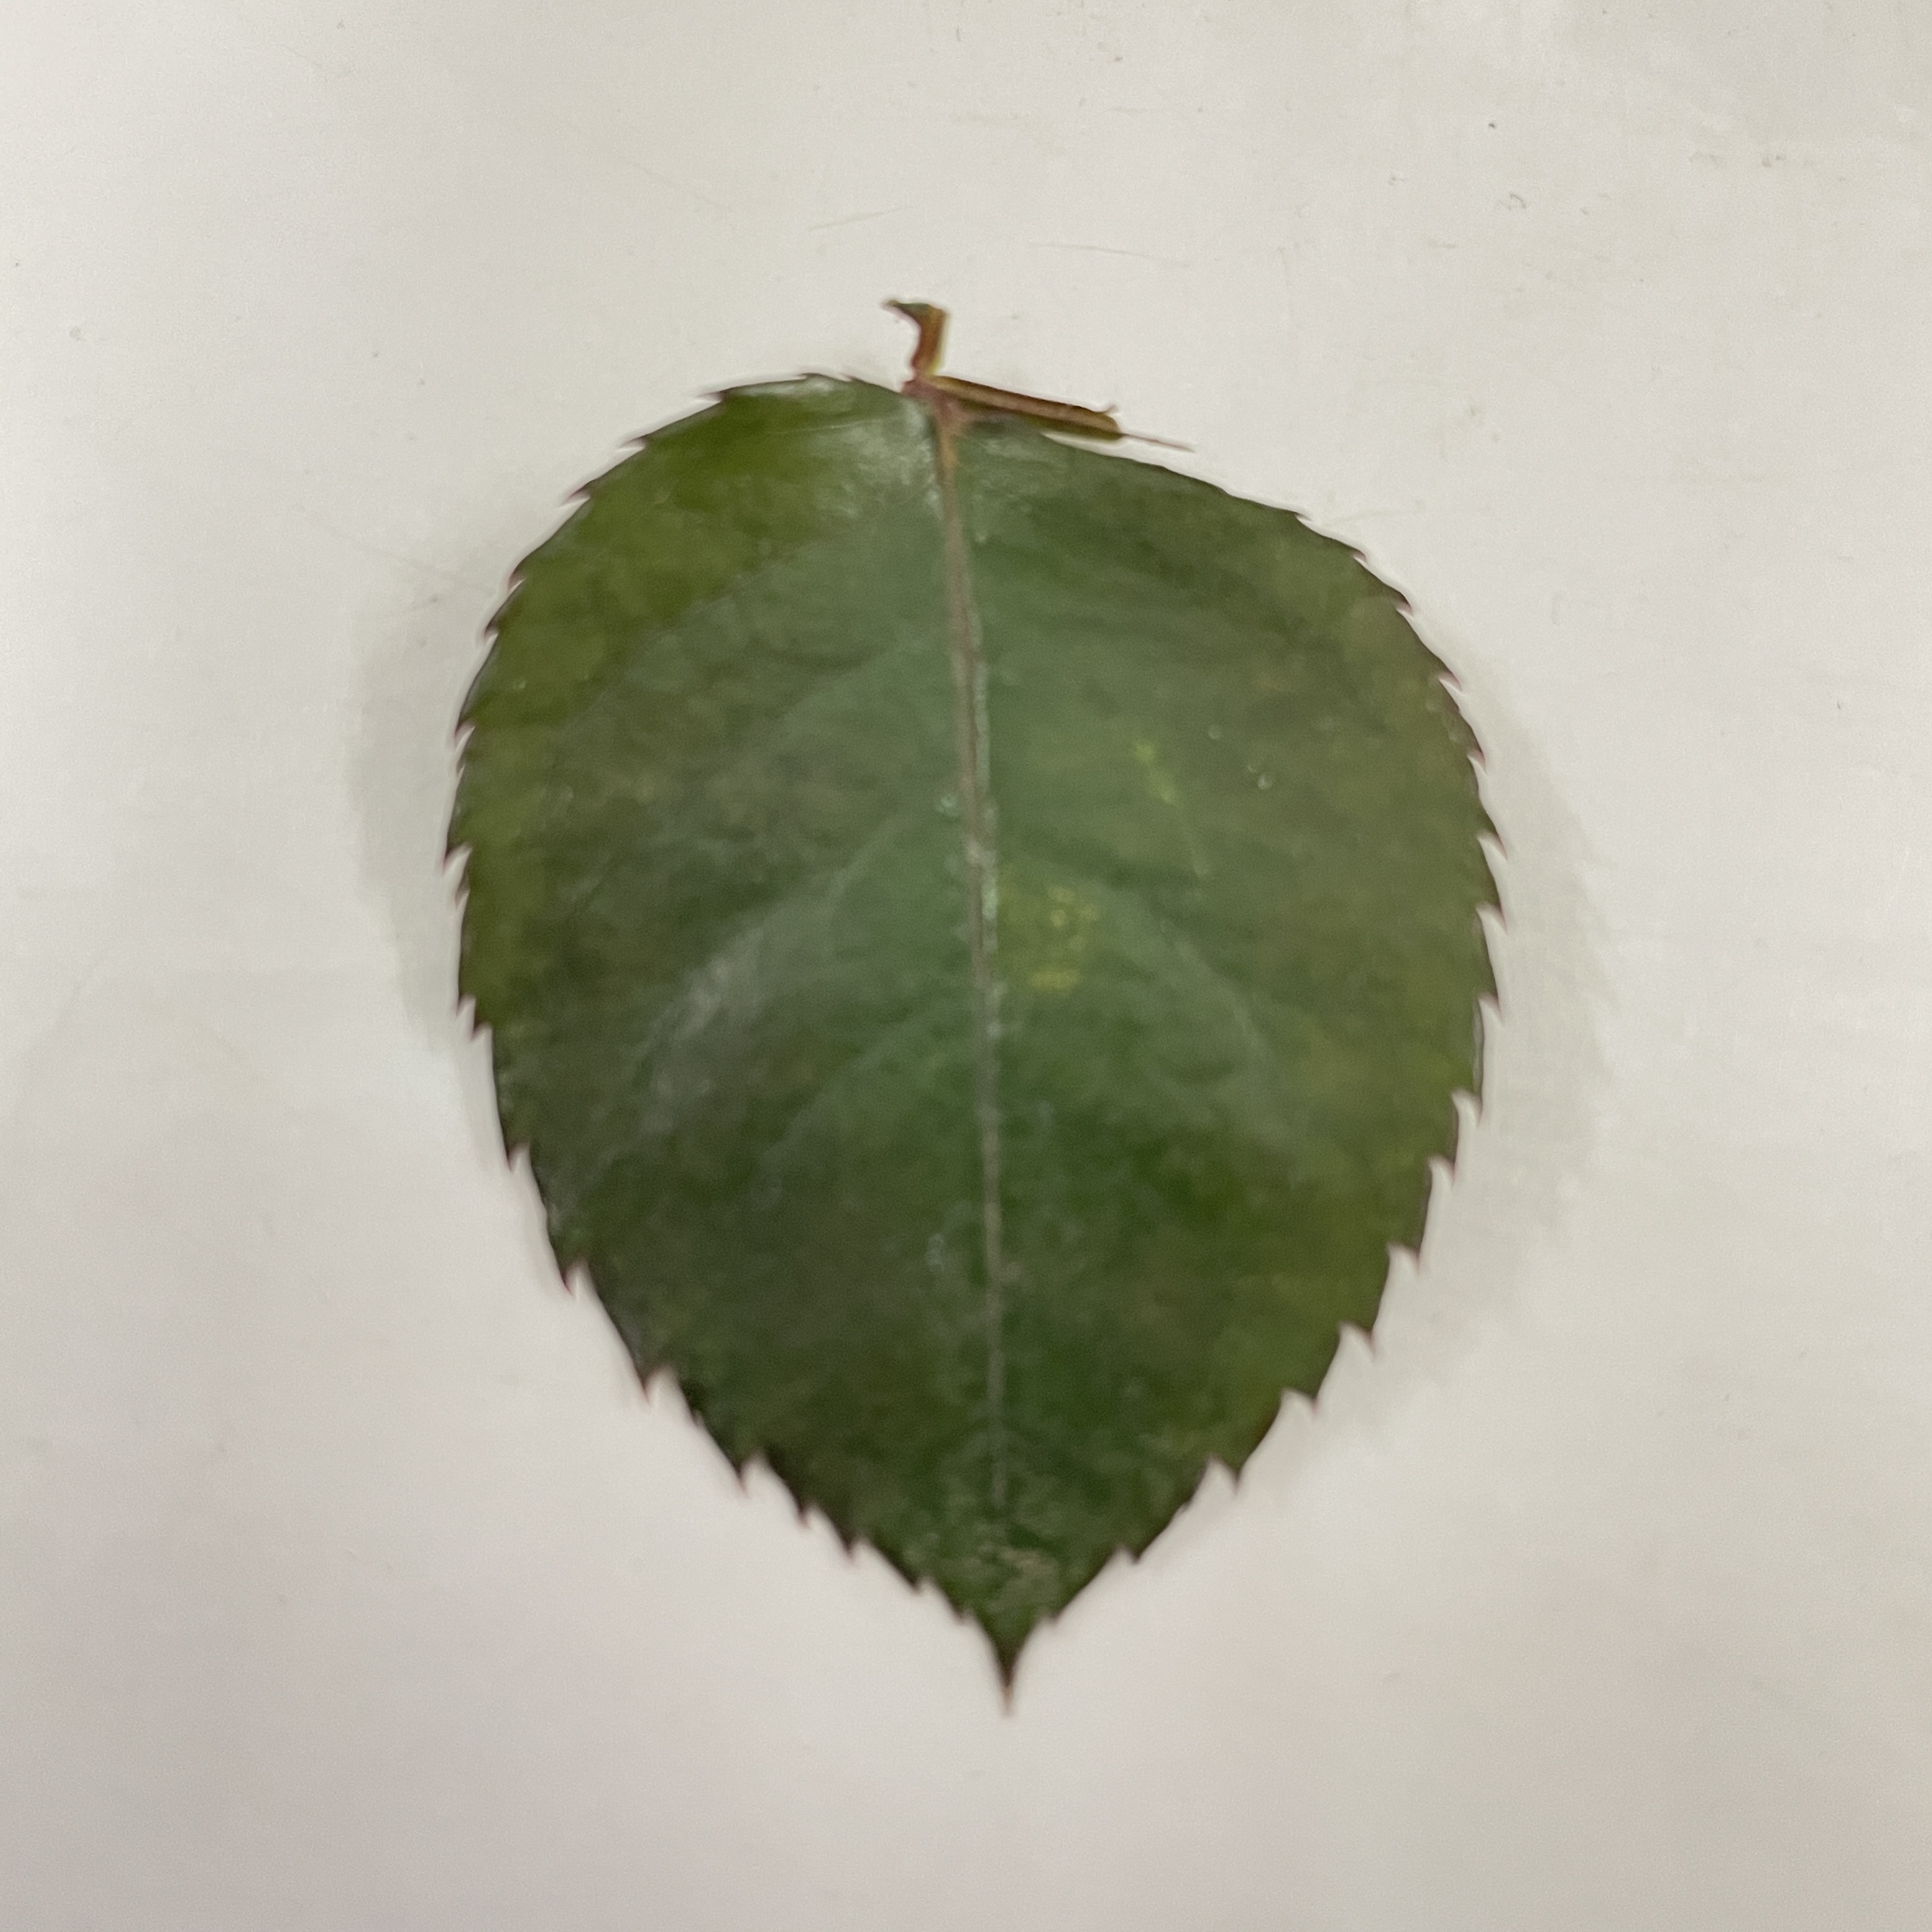
Label: Healthy Leaf